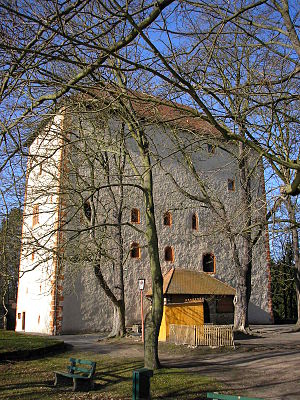
Orlamünde
Kaminatet, den opvarmede beboelse, er den sidste rest af middelalderborgen i Orlamünde.
Orlamünde ligger i den sydligste del af Thüringen, Tyskland, direkte ved floden Orlas udmunding i Saale, dvs. mellem byerne Jena og Rudolstadt. Med et areal på 758 ha og de ca. 1.300 indbyggere er den blandt de mindste byer i Thüringen.